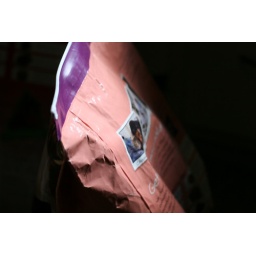
One of Grace's little jobs around the house is feeding the cats, although she needs help sliding the bag open.